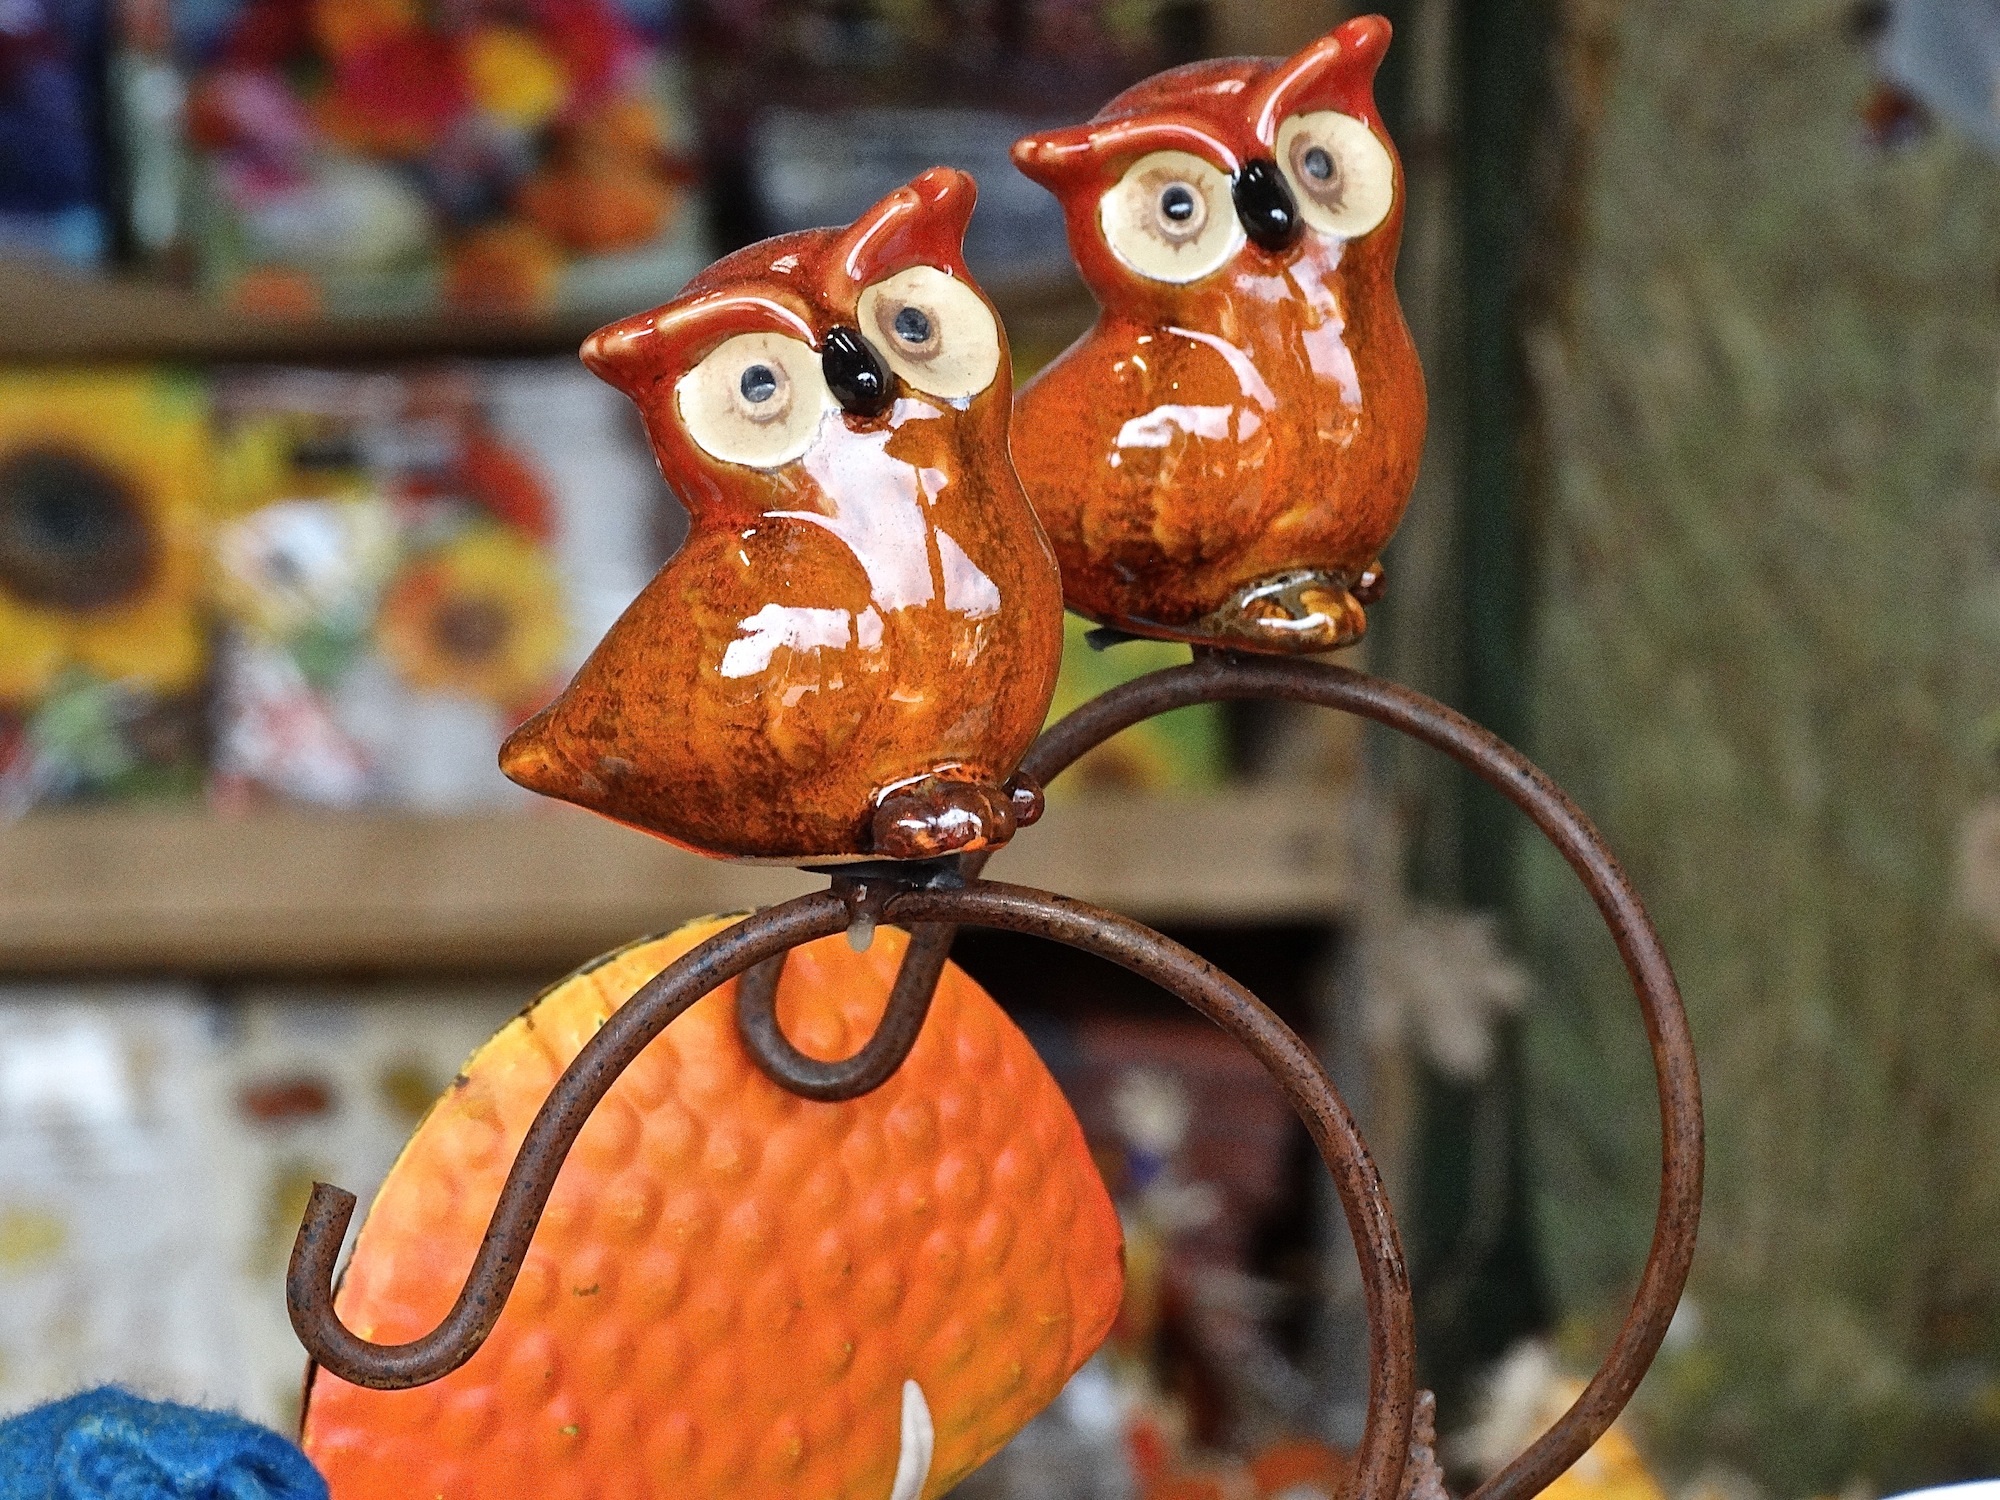
nature, forest, night, flower, food, red, ceramic, craft, toy, feather, eyes, art, figure, bill, nocturnal, owls, potters